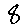
Label: 8